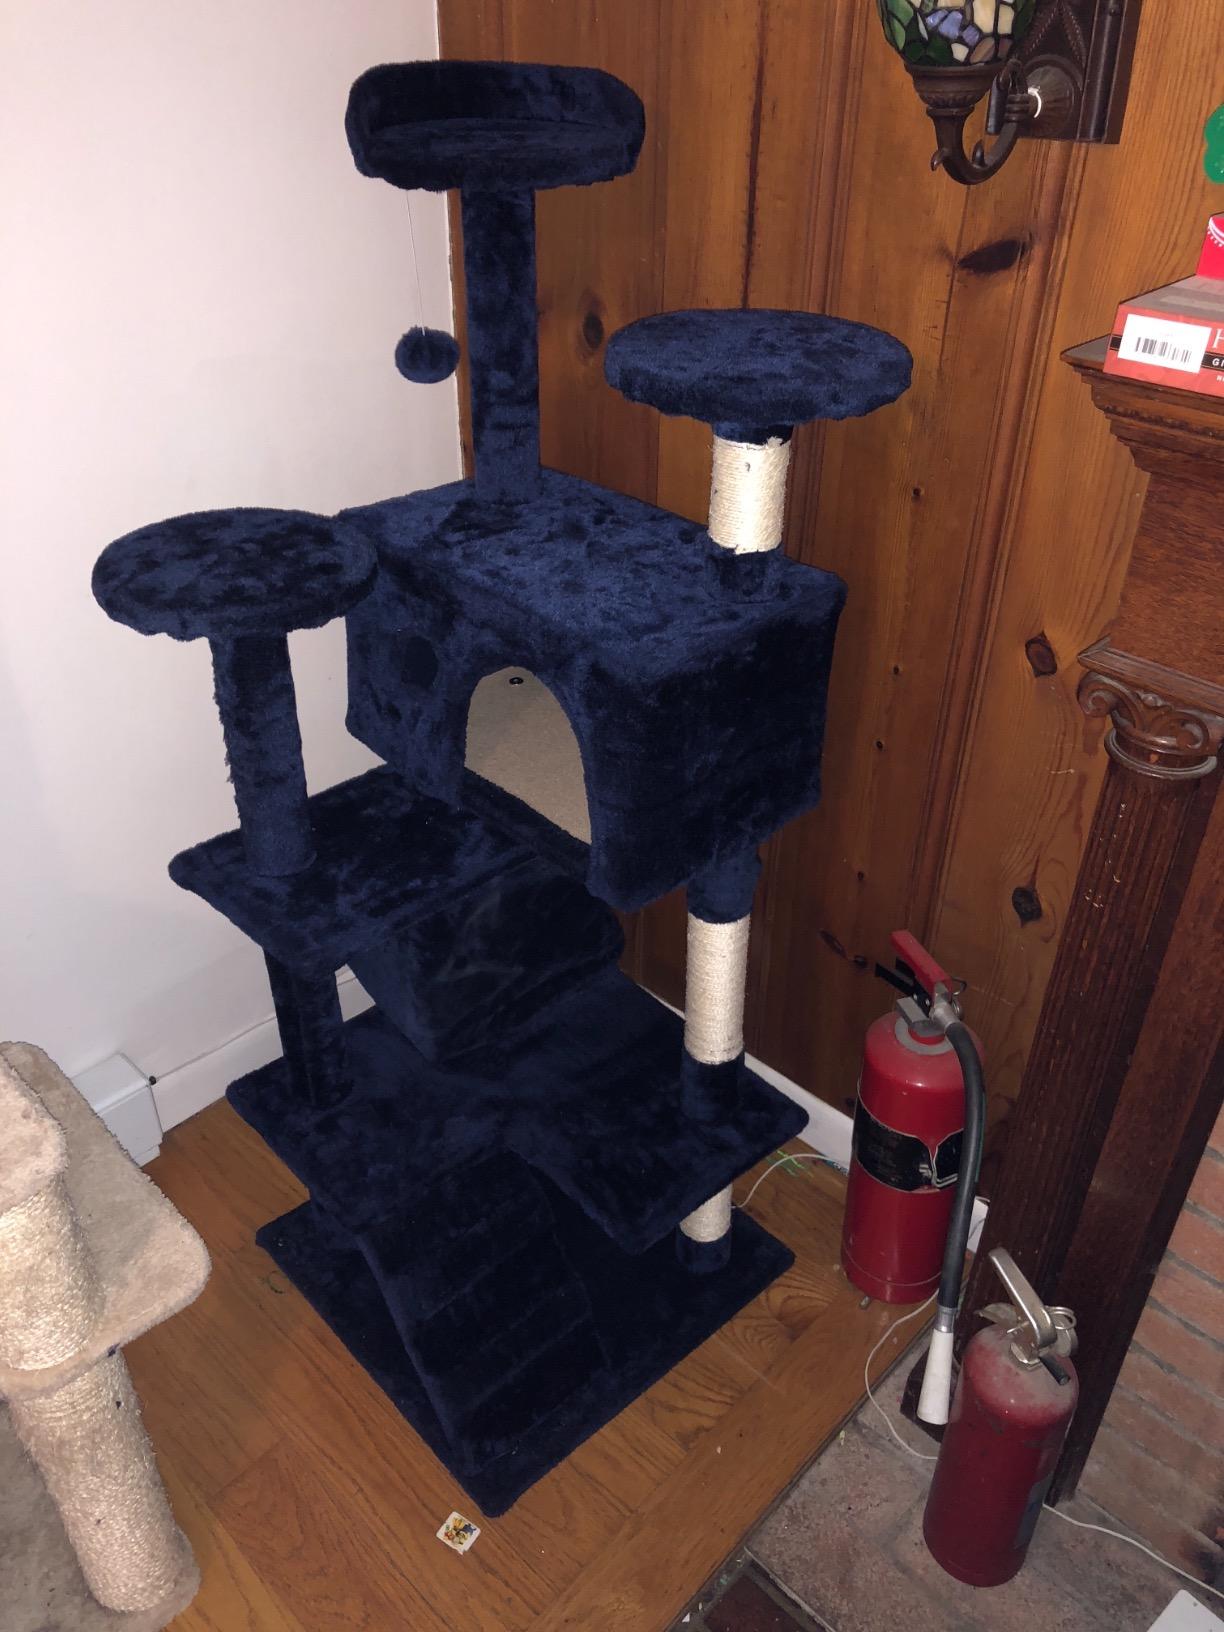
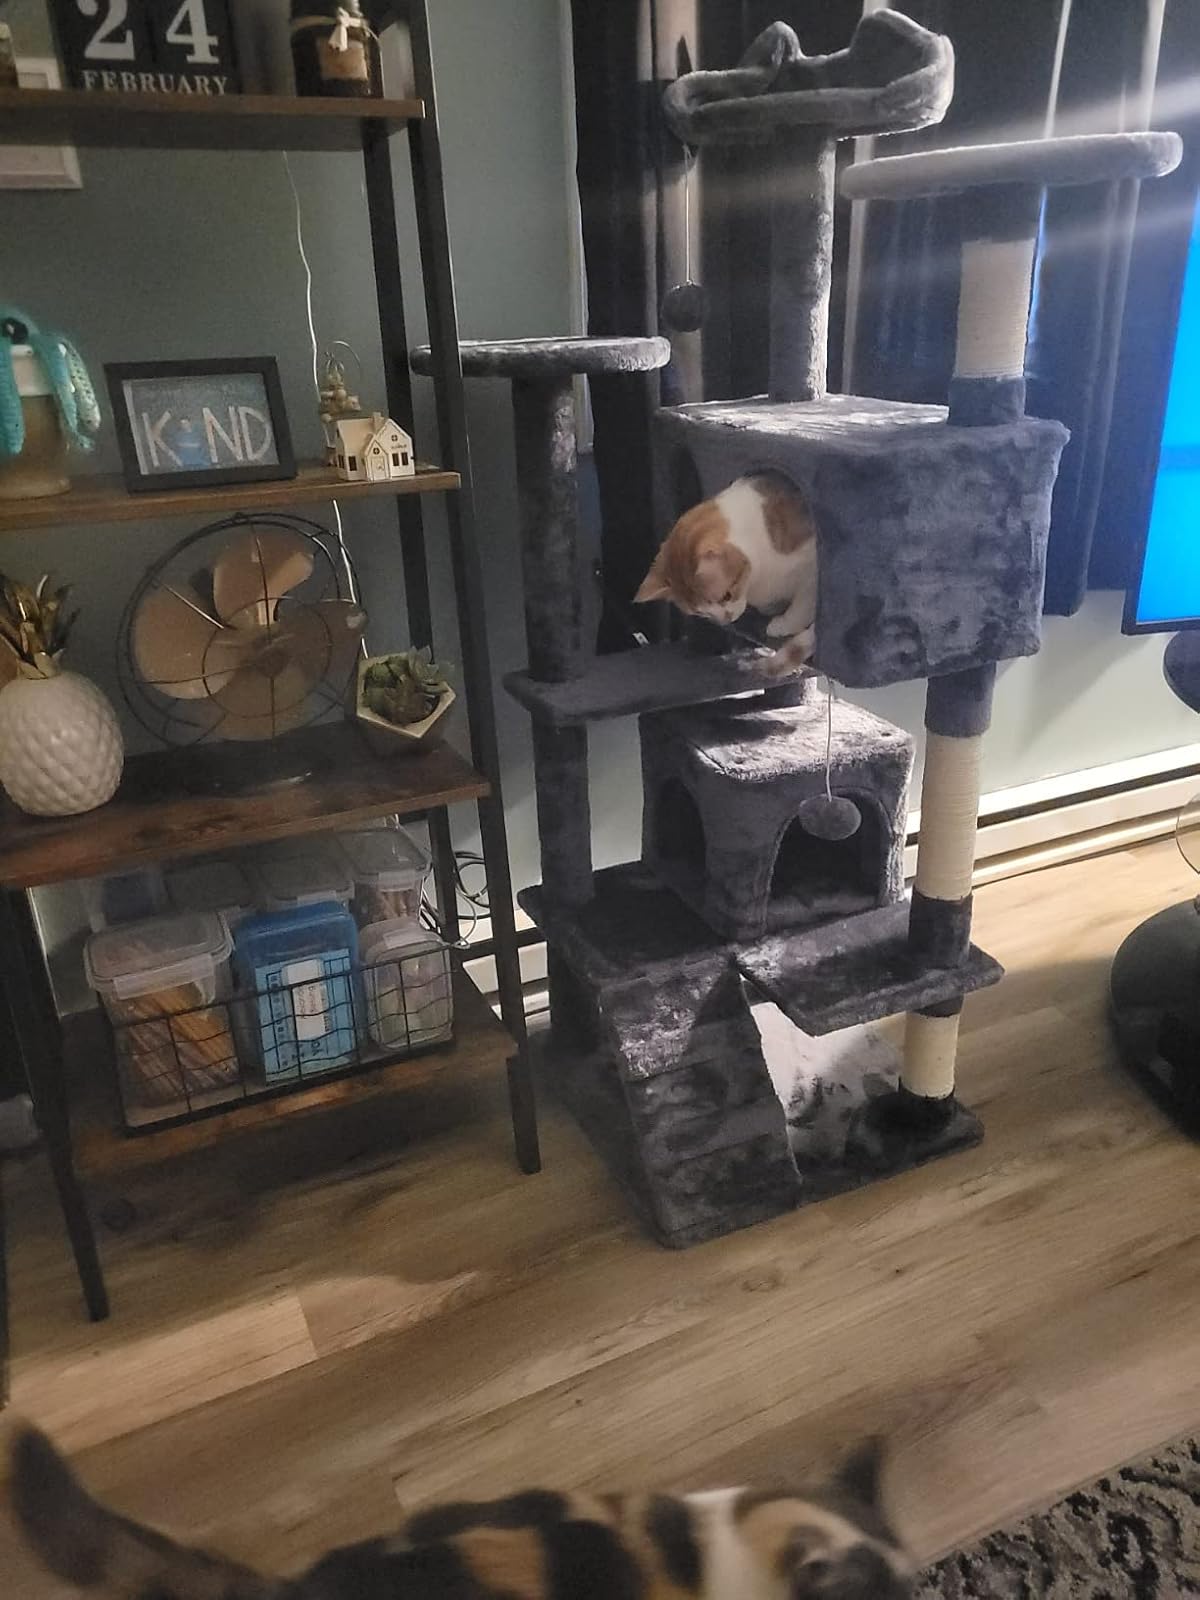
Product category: items_cat tree
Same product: no